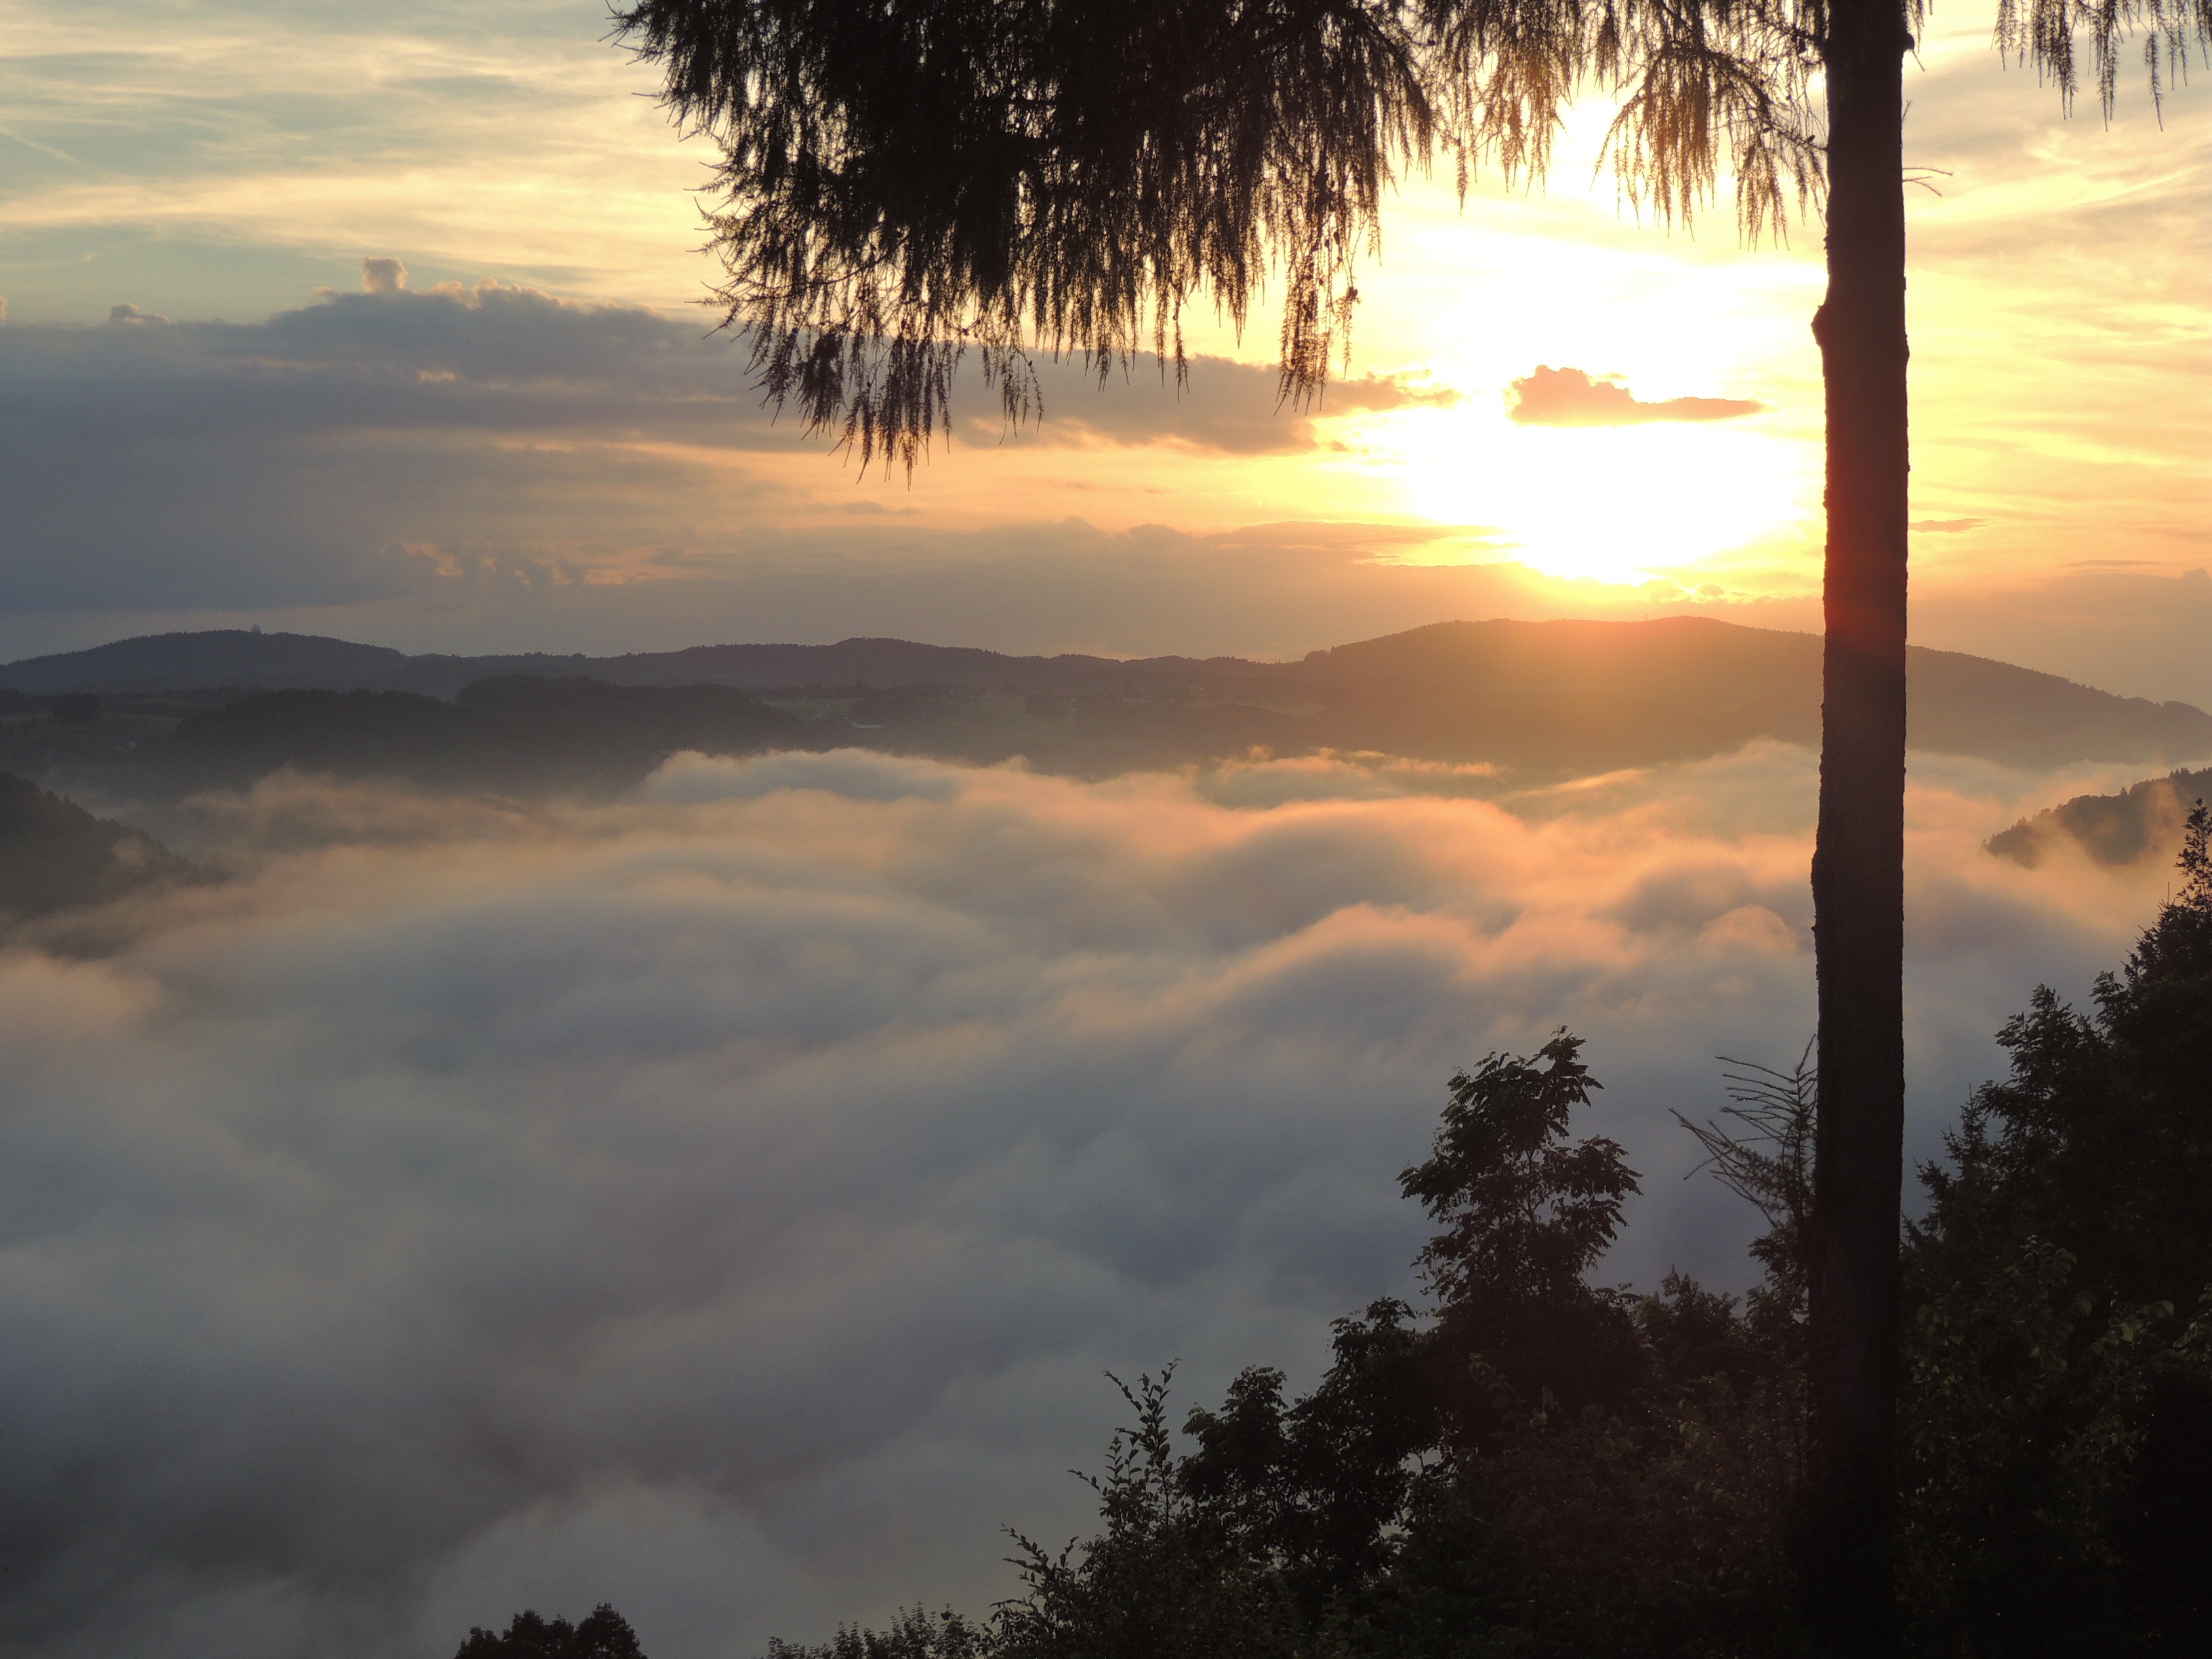
landscape, tree, nature, cloud, sky, sun, sunrise, sunset, sunlight, morning, dawn, atmosphere, river, dusk, evening, twilight, reflection, weather, waterway, lichtspiel, danube, waters, abendstimmung, afterglow, evening sky, cloudiness, atmospheric phenomenon